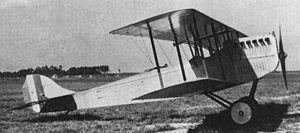
La Première Guerre mondiale voit le plein essor des premiers avions militaires, après de timides tâtonnements et utilisations avant guerre.
Le SIA 7B est un biplan de reconnaissance et d'appui de la Première Guerre mondiale.